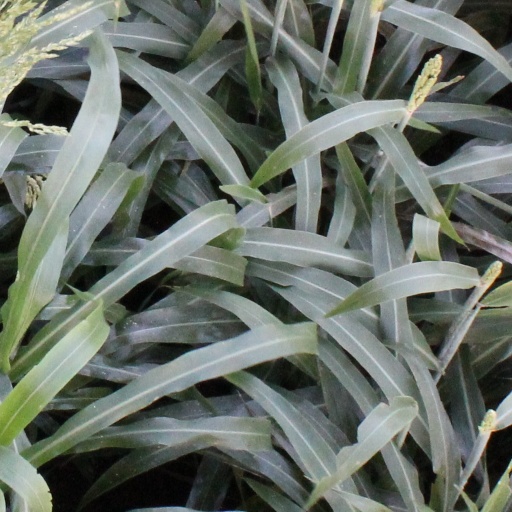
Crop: sorghum